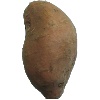
Label: Potato Sweet 1